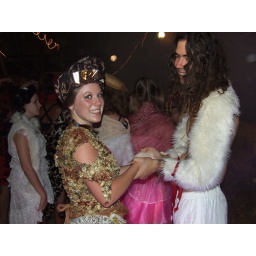
Toubab Krewe "Cluck Old Hen" video shoot in the barn at Warren Wilson College